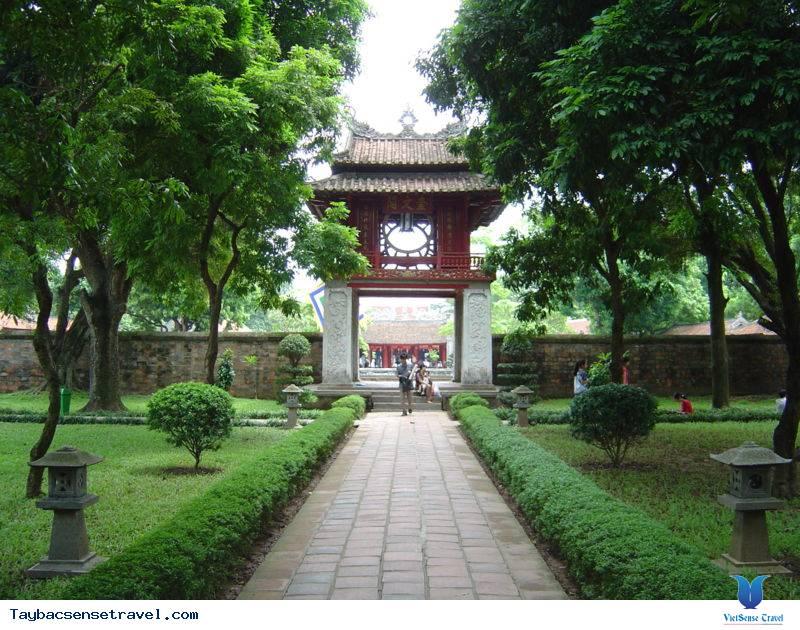
có một vài người đang vào bên trong khu vực vườn cây ở bên lối vào